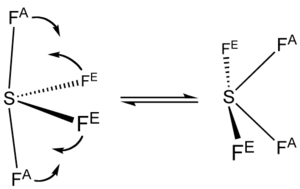
Le tétrafluorure de soufre est le composé chimique de formule SF₄. C'est un gaz corrosif qui produit de l'acide fluorhydrique HF en présence d'eau ou d'humidité, mais qui est également très utilisé comme réactif dans la préparation de composés organofluorés dont certains sont importants en chimie de spécialité et dans l'industrie pharmaceutique.